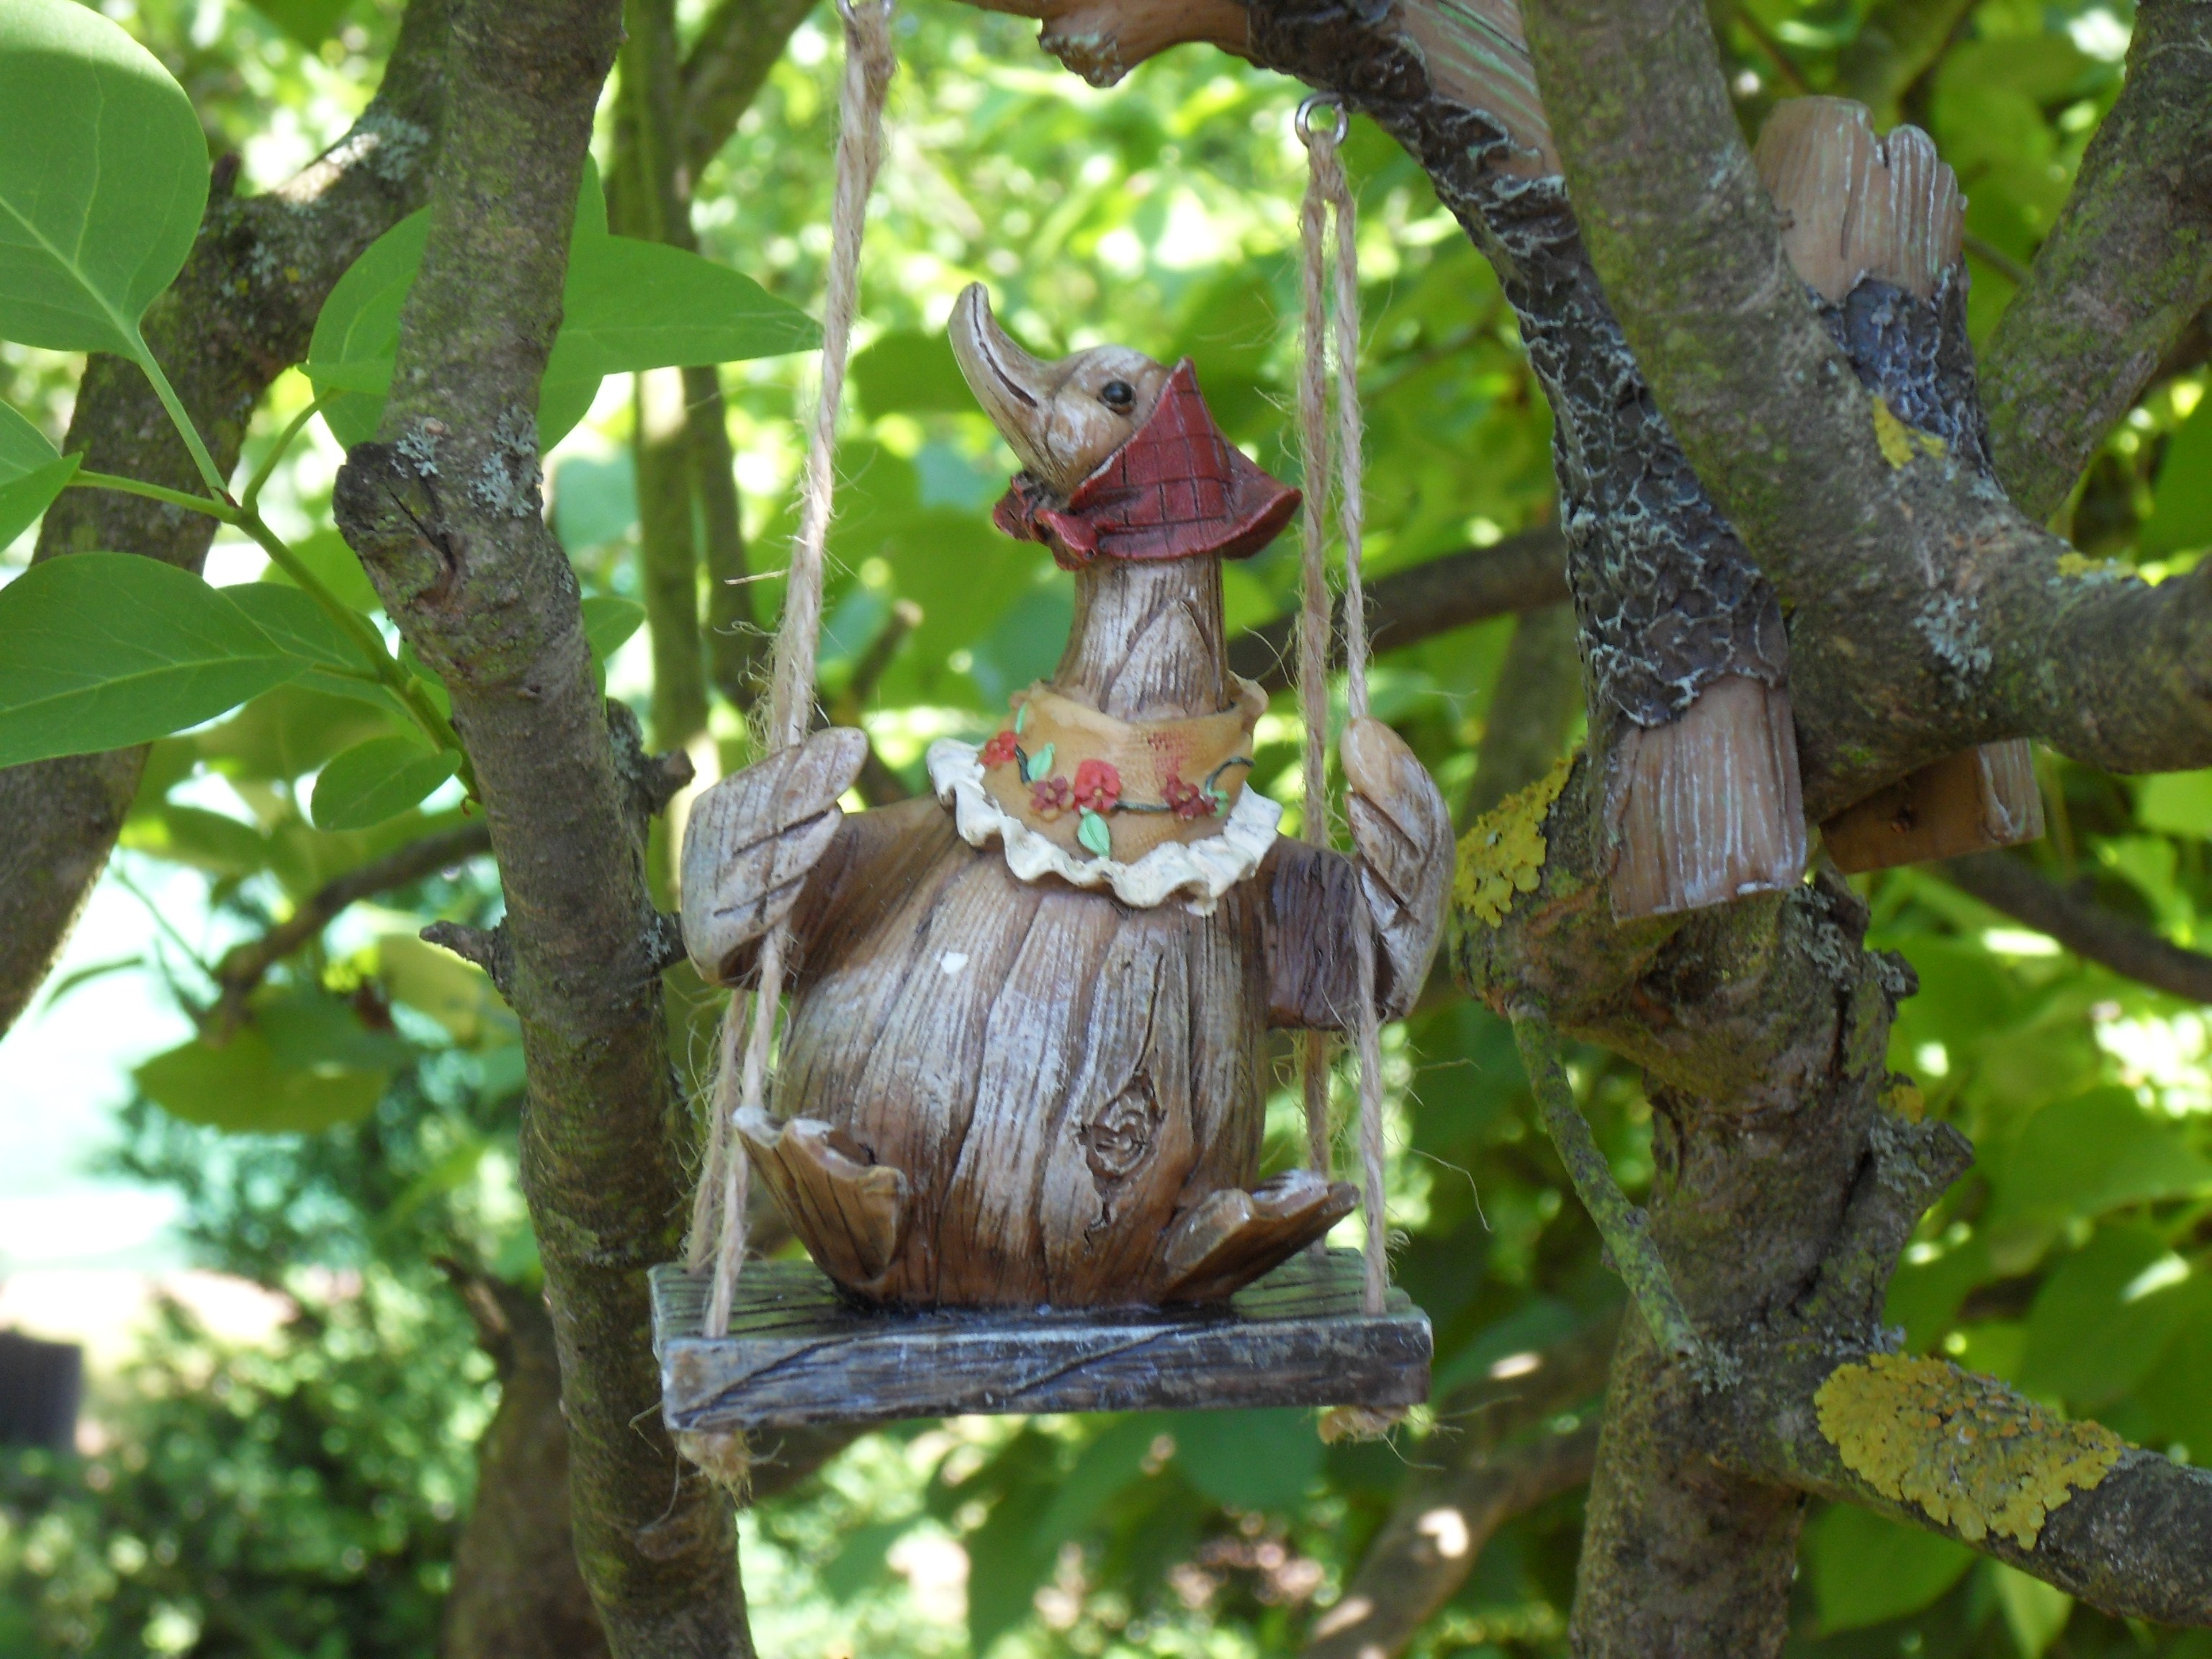
tree, branch, flower, wildlife, jungle, garden, fauna, figure, rainforest